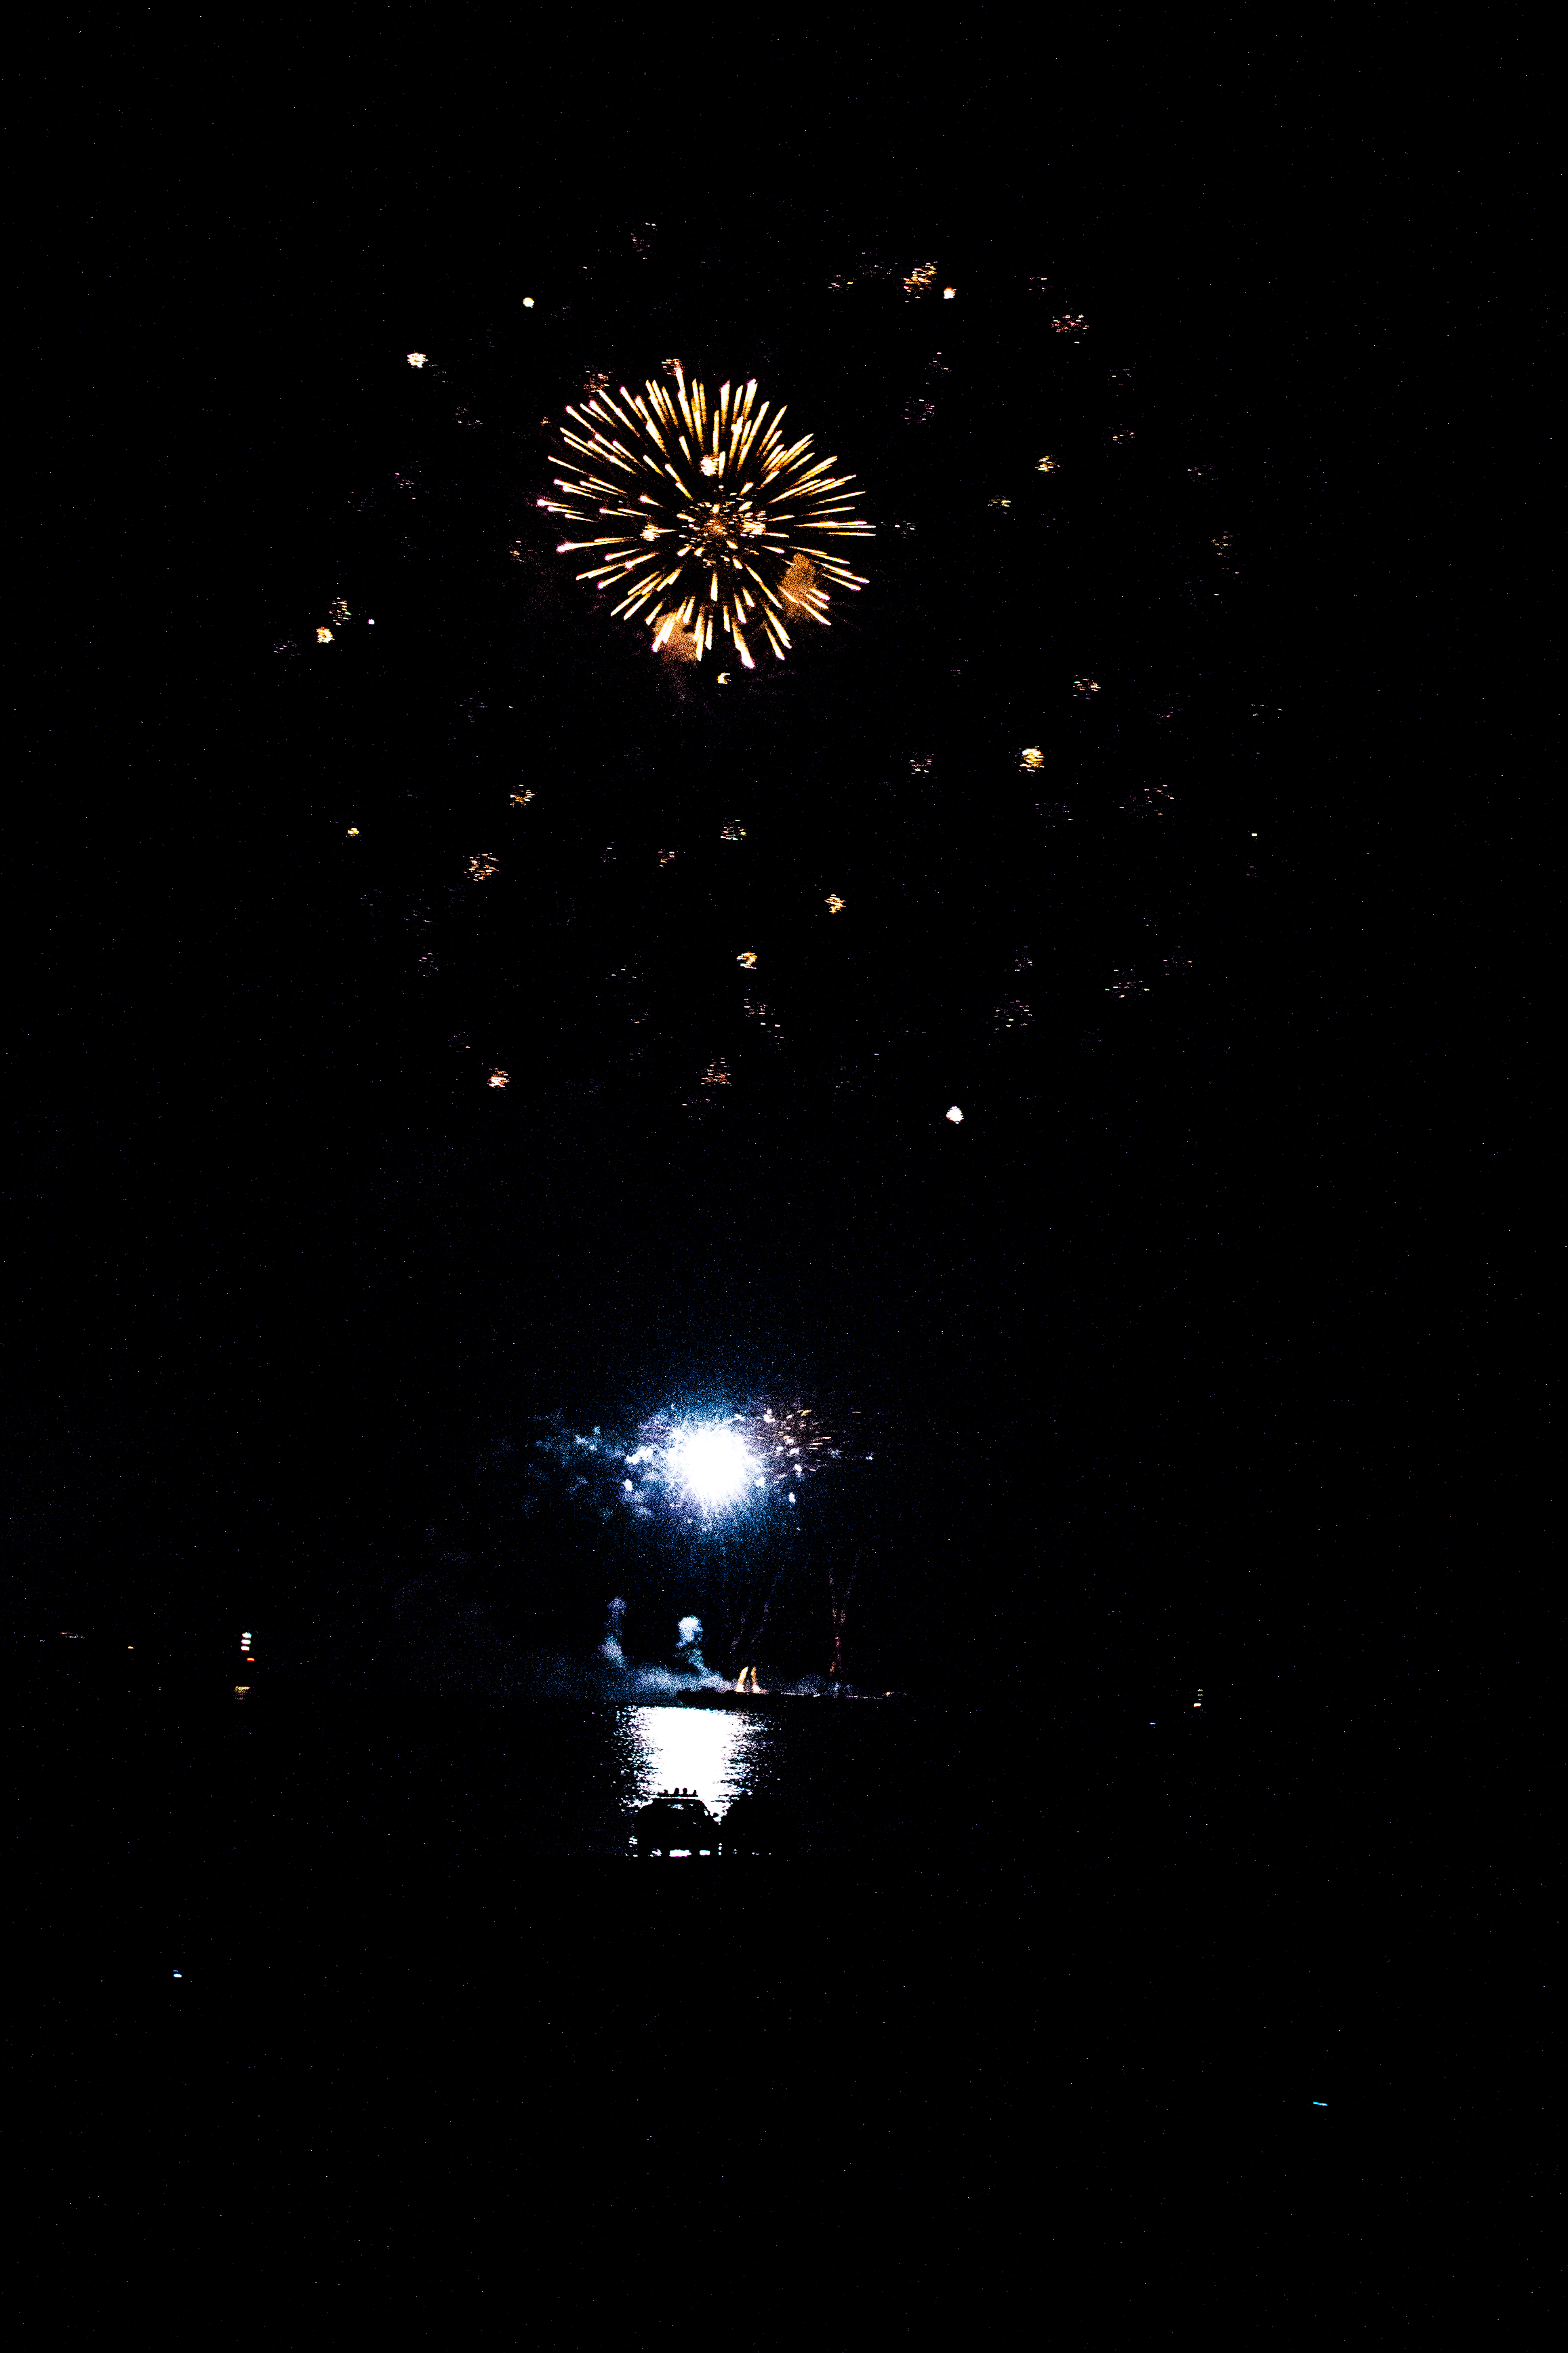
beach, night, recreation, canon, darkness, japan, festival, nederland, hague, zuid, eosm, strand, scheveningen, denhaag, vuurwerk, fireworks, plage, haye, internationaal, 2013, spain, coree, espagne, japon, sud, feux, corea, artifices, event, midnight, outdoor recreation